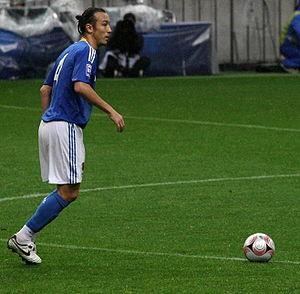
Marcus Túlio Tanaka, né le 24 avril 1981 à Palmeira d'Oeste, est un footballeur japonais, qui évolue au poste de Défenseur dans divers clubs japonais, chronologiquement au Sanfrecce Hiroshima, au Mito Hollyhock, aux Urawa Red Diamonds puis enfin a Nagoya Grampus Eight depuis la saison 2010.